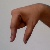
The image shows a hand gesture representing the letter 'Q' in Indian Sign Language.